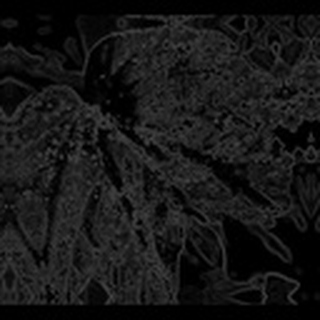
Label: cotton_bacterial_blight